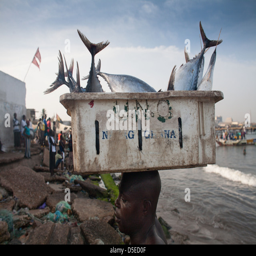
a fisherman carries in tuna to shore from a fishing boat